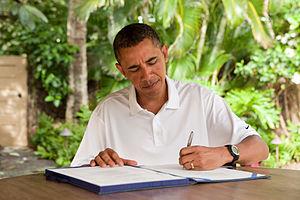
James Zadroga, né le 8 février 1971 à North Arlington au New Jersey aux États-Unis et mort le 5 janvier 2006, est un policier américain du New York City Police Department.